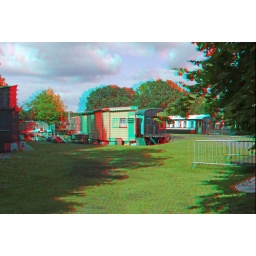
Bluebell Railway Kingscote Station in anaglyoh 3D stereo red cyan glasses to view